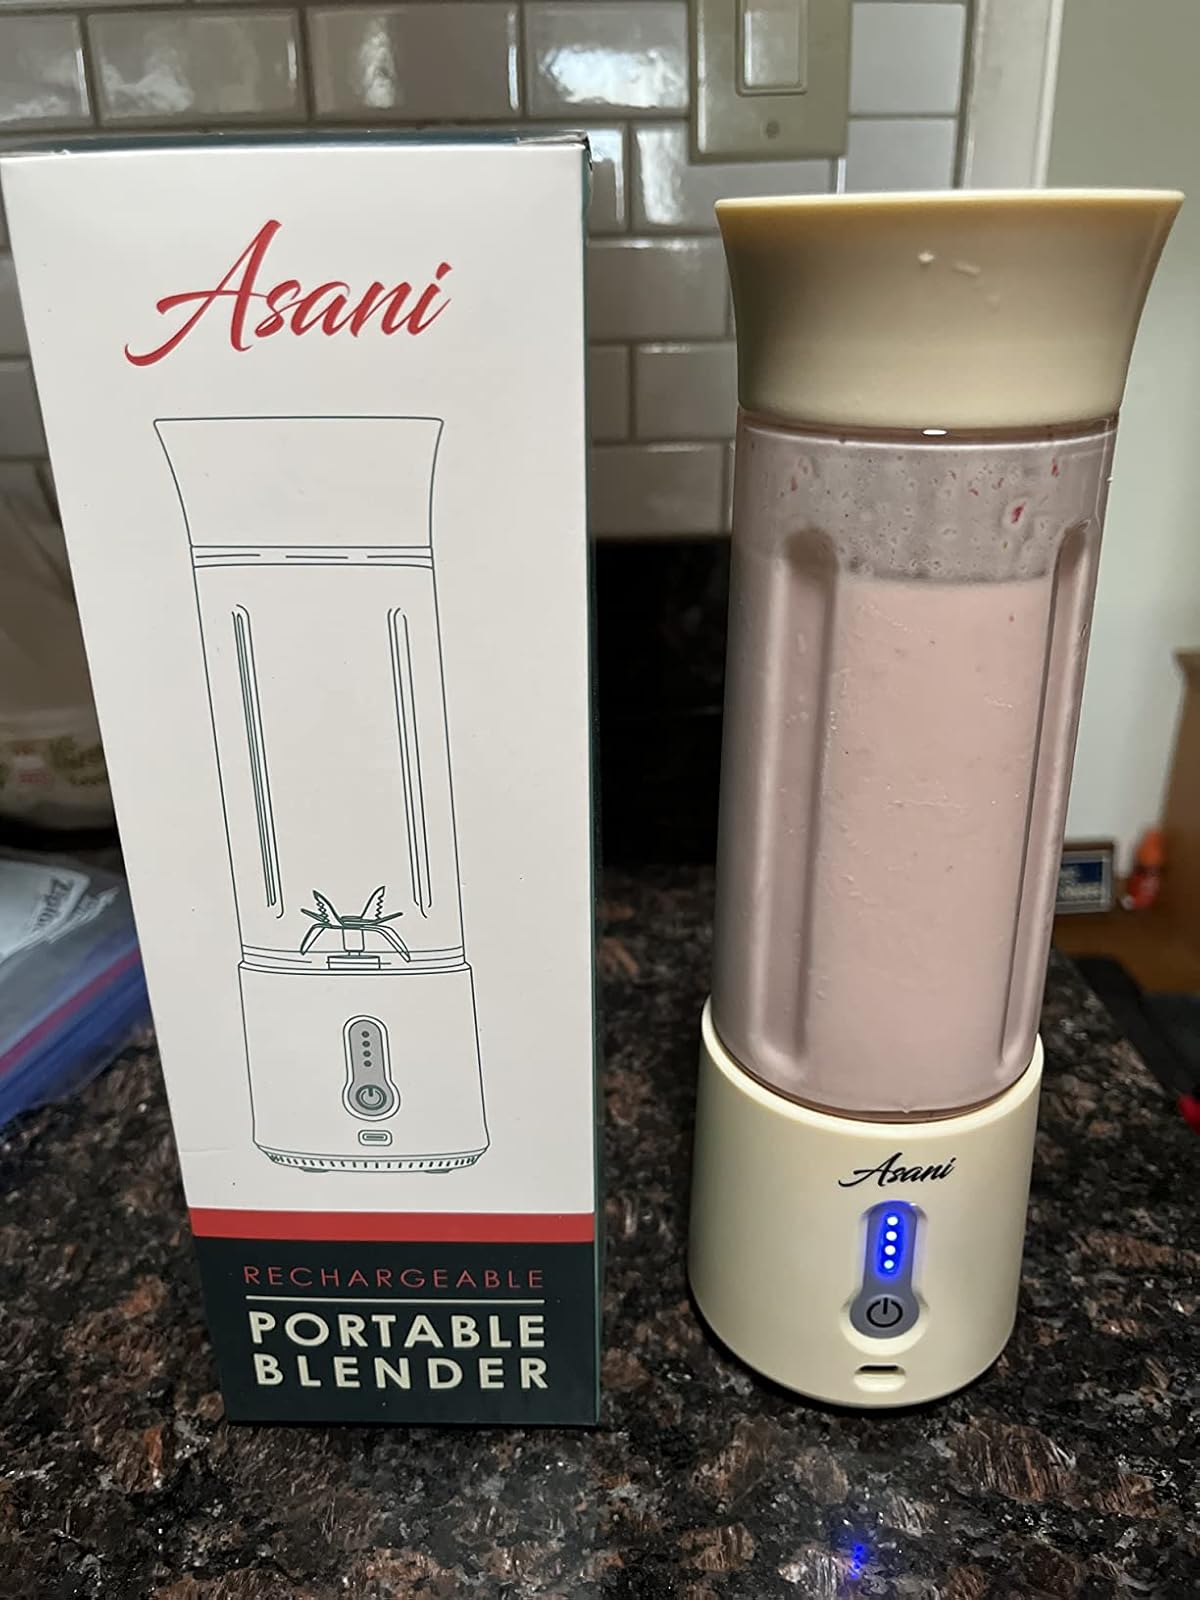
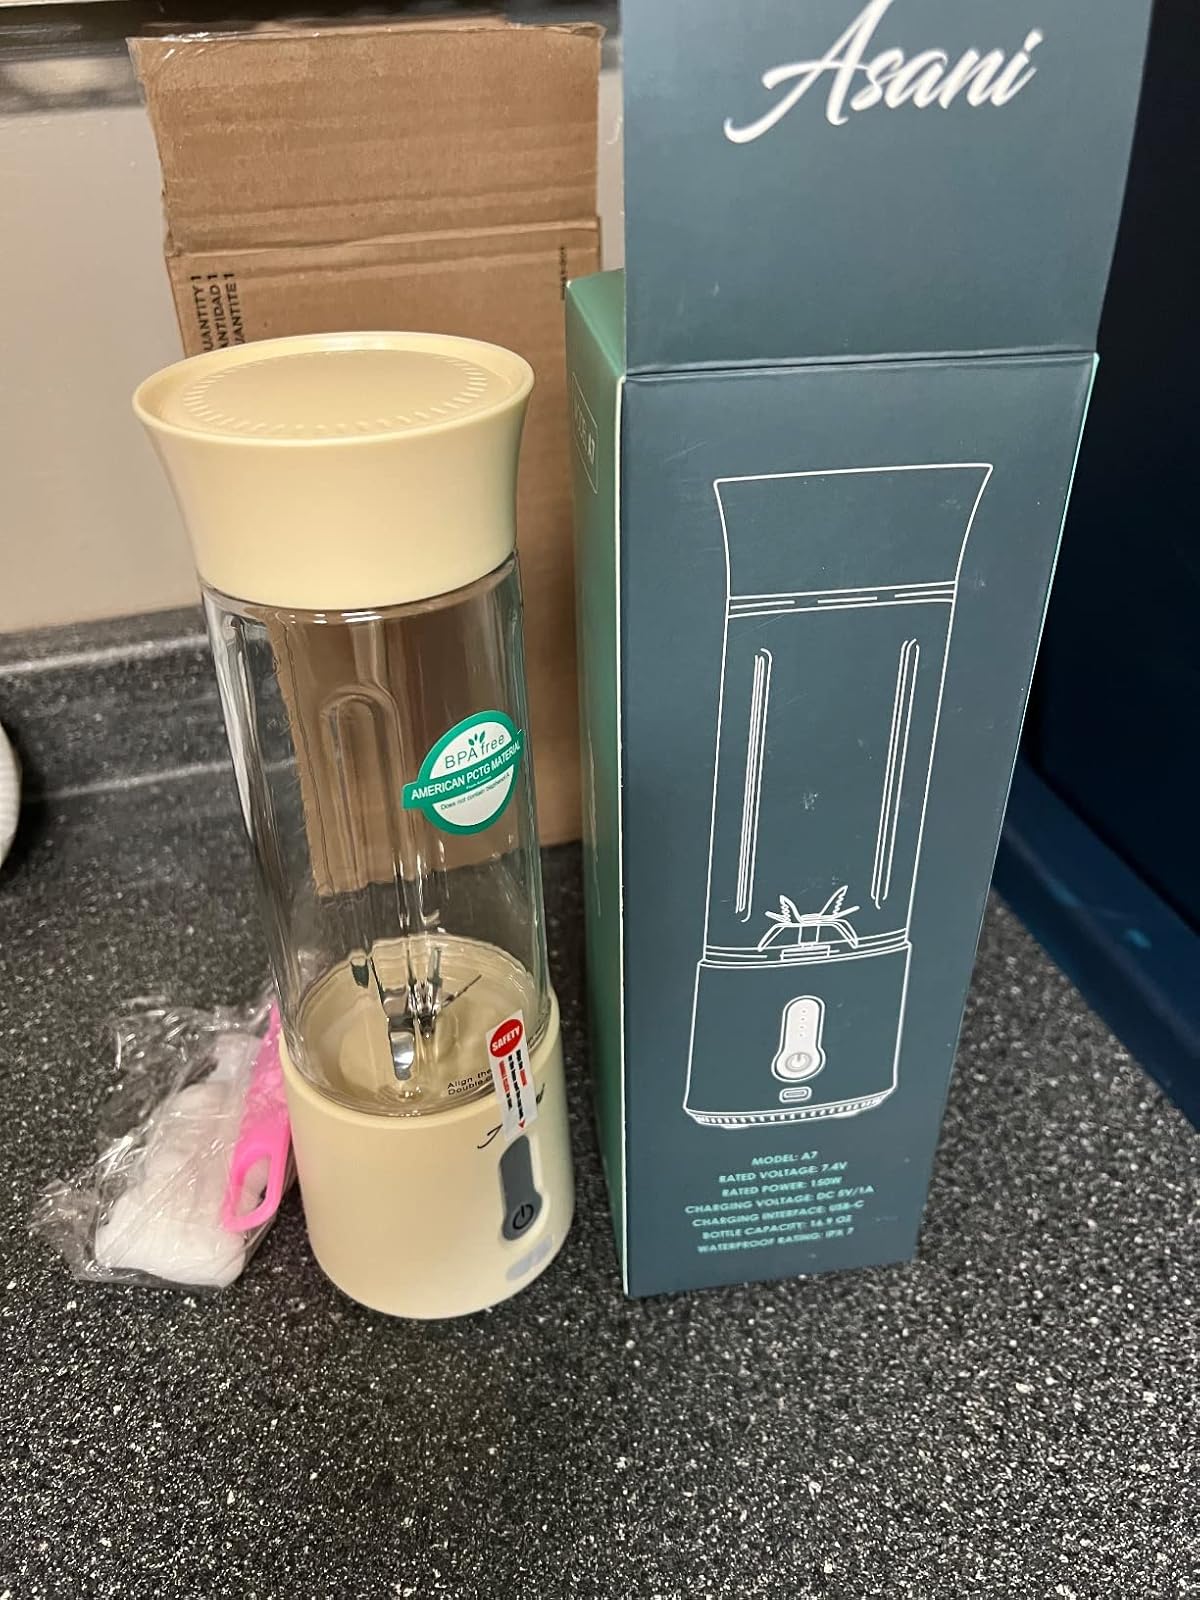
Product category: items_blender
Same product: yes